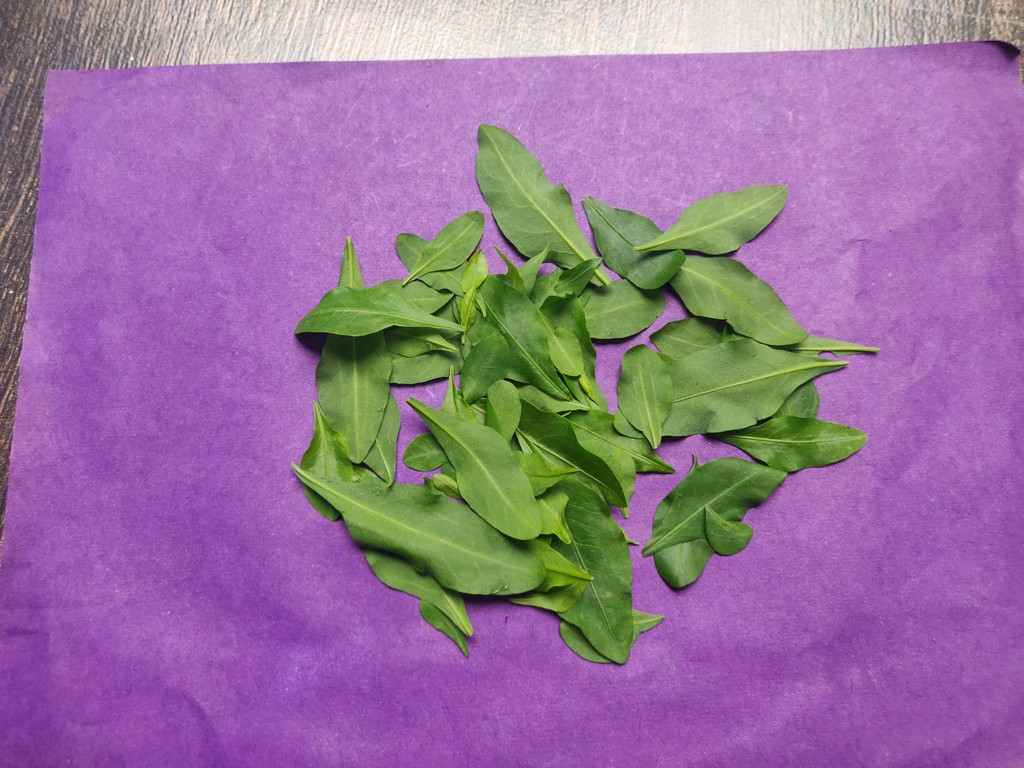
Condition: Healthy
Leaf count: multiple
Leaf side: unknown